Timeline of the Kurdistan Workers' Party insurgency (2015–2025)

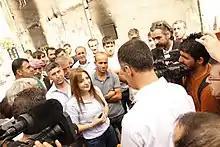
Leyla İmret, a former mayor of Cizre, and German politician Cem Özdemir, 15 September 2015

On 20 July 2015, a bombing in the predominantly Kurdish district of Suruç, reportedly perpetrated by the Dokumacılar group linked to the Islamic State of Iraq and the Levant (ISIL), killed 32 young activists and injured over 100. Most victims were members of the Socialist Party of the Oppressed (ESP) Youth Wing and the Socialist Youth Associations Federation (SGDF), university-aged students who were giving a press statement on their planned trip to reconstruct the Syrian border town of Kobanî in the de facto autonomous Federation of Northern Syria - Rojava.